Laura Popa

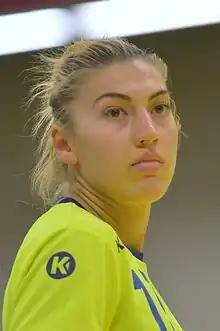
Popa in 2017

Laura Petruța Popa (born 29 June 1994) is a Romanian handballer who plays as a right back for Rapid București and the Romanian national team.